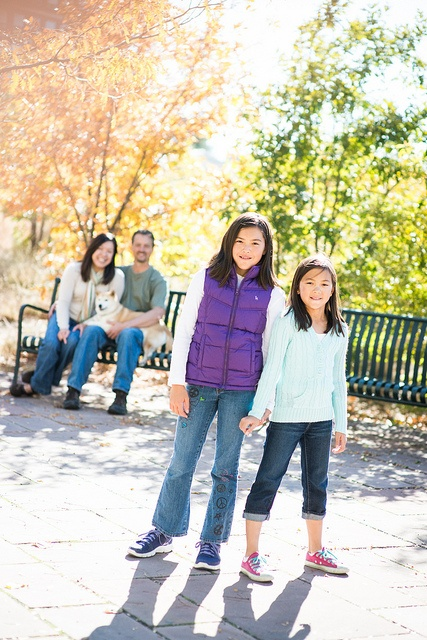
Two young girls standing together in a park.
Two girls pose for a picture in front of a bench
Two young girls are posing for a photograph as their parents look on.
two children standing with two adults in the background
Two young girls posing for a picture while a couple on a bench look on.